John Alderson (police officer)

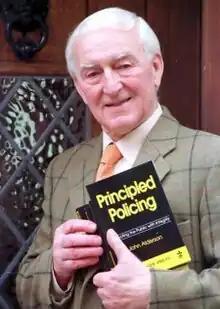

John Cottingham Alderson (28 May 1922 – 7 October 2011) was a senior British police officer and expert on police and penal affairs.